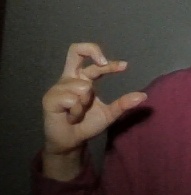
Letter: thal